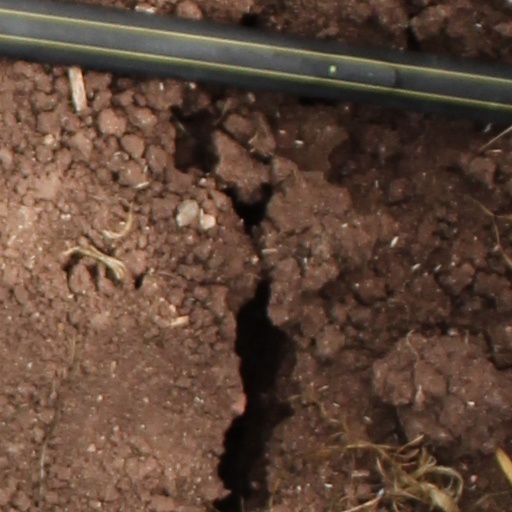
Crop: wheat